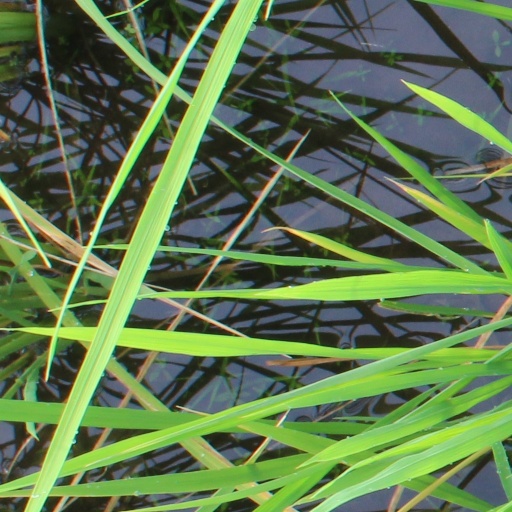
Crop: rice